Caroline Lucas

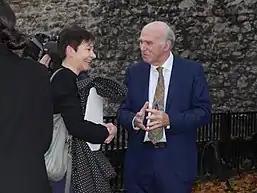
Lucas with Vince Cable, in 2017

On 2 September, it was announced that Lucas and Bartley had been elected with 86% of first-preference votes. Lucas said the party would strive to preserve the rights of EU nationals living in Britain, and EU rules on workers' rights and the environment, among other policies.